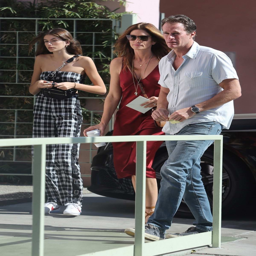
supermodel takes person for a meal out